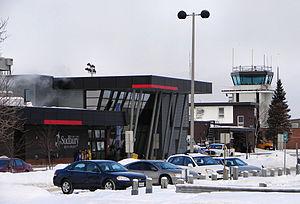
L’aéroport de Sudbury dessert la ville de Sudbury, en Ontario. C'est la Société de développement communautaire de l'Aéroport de Sudbury, qui gère l'aéroport. Son conseil d'administration est composé de 12 membres.